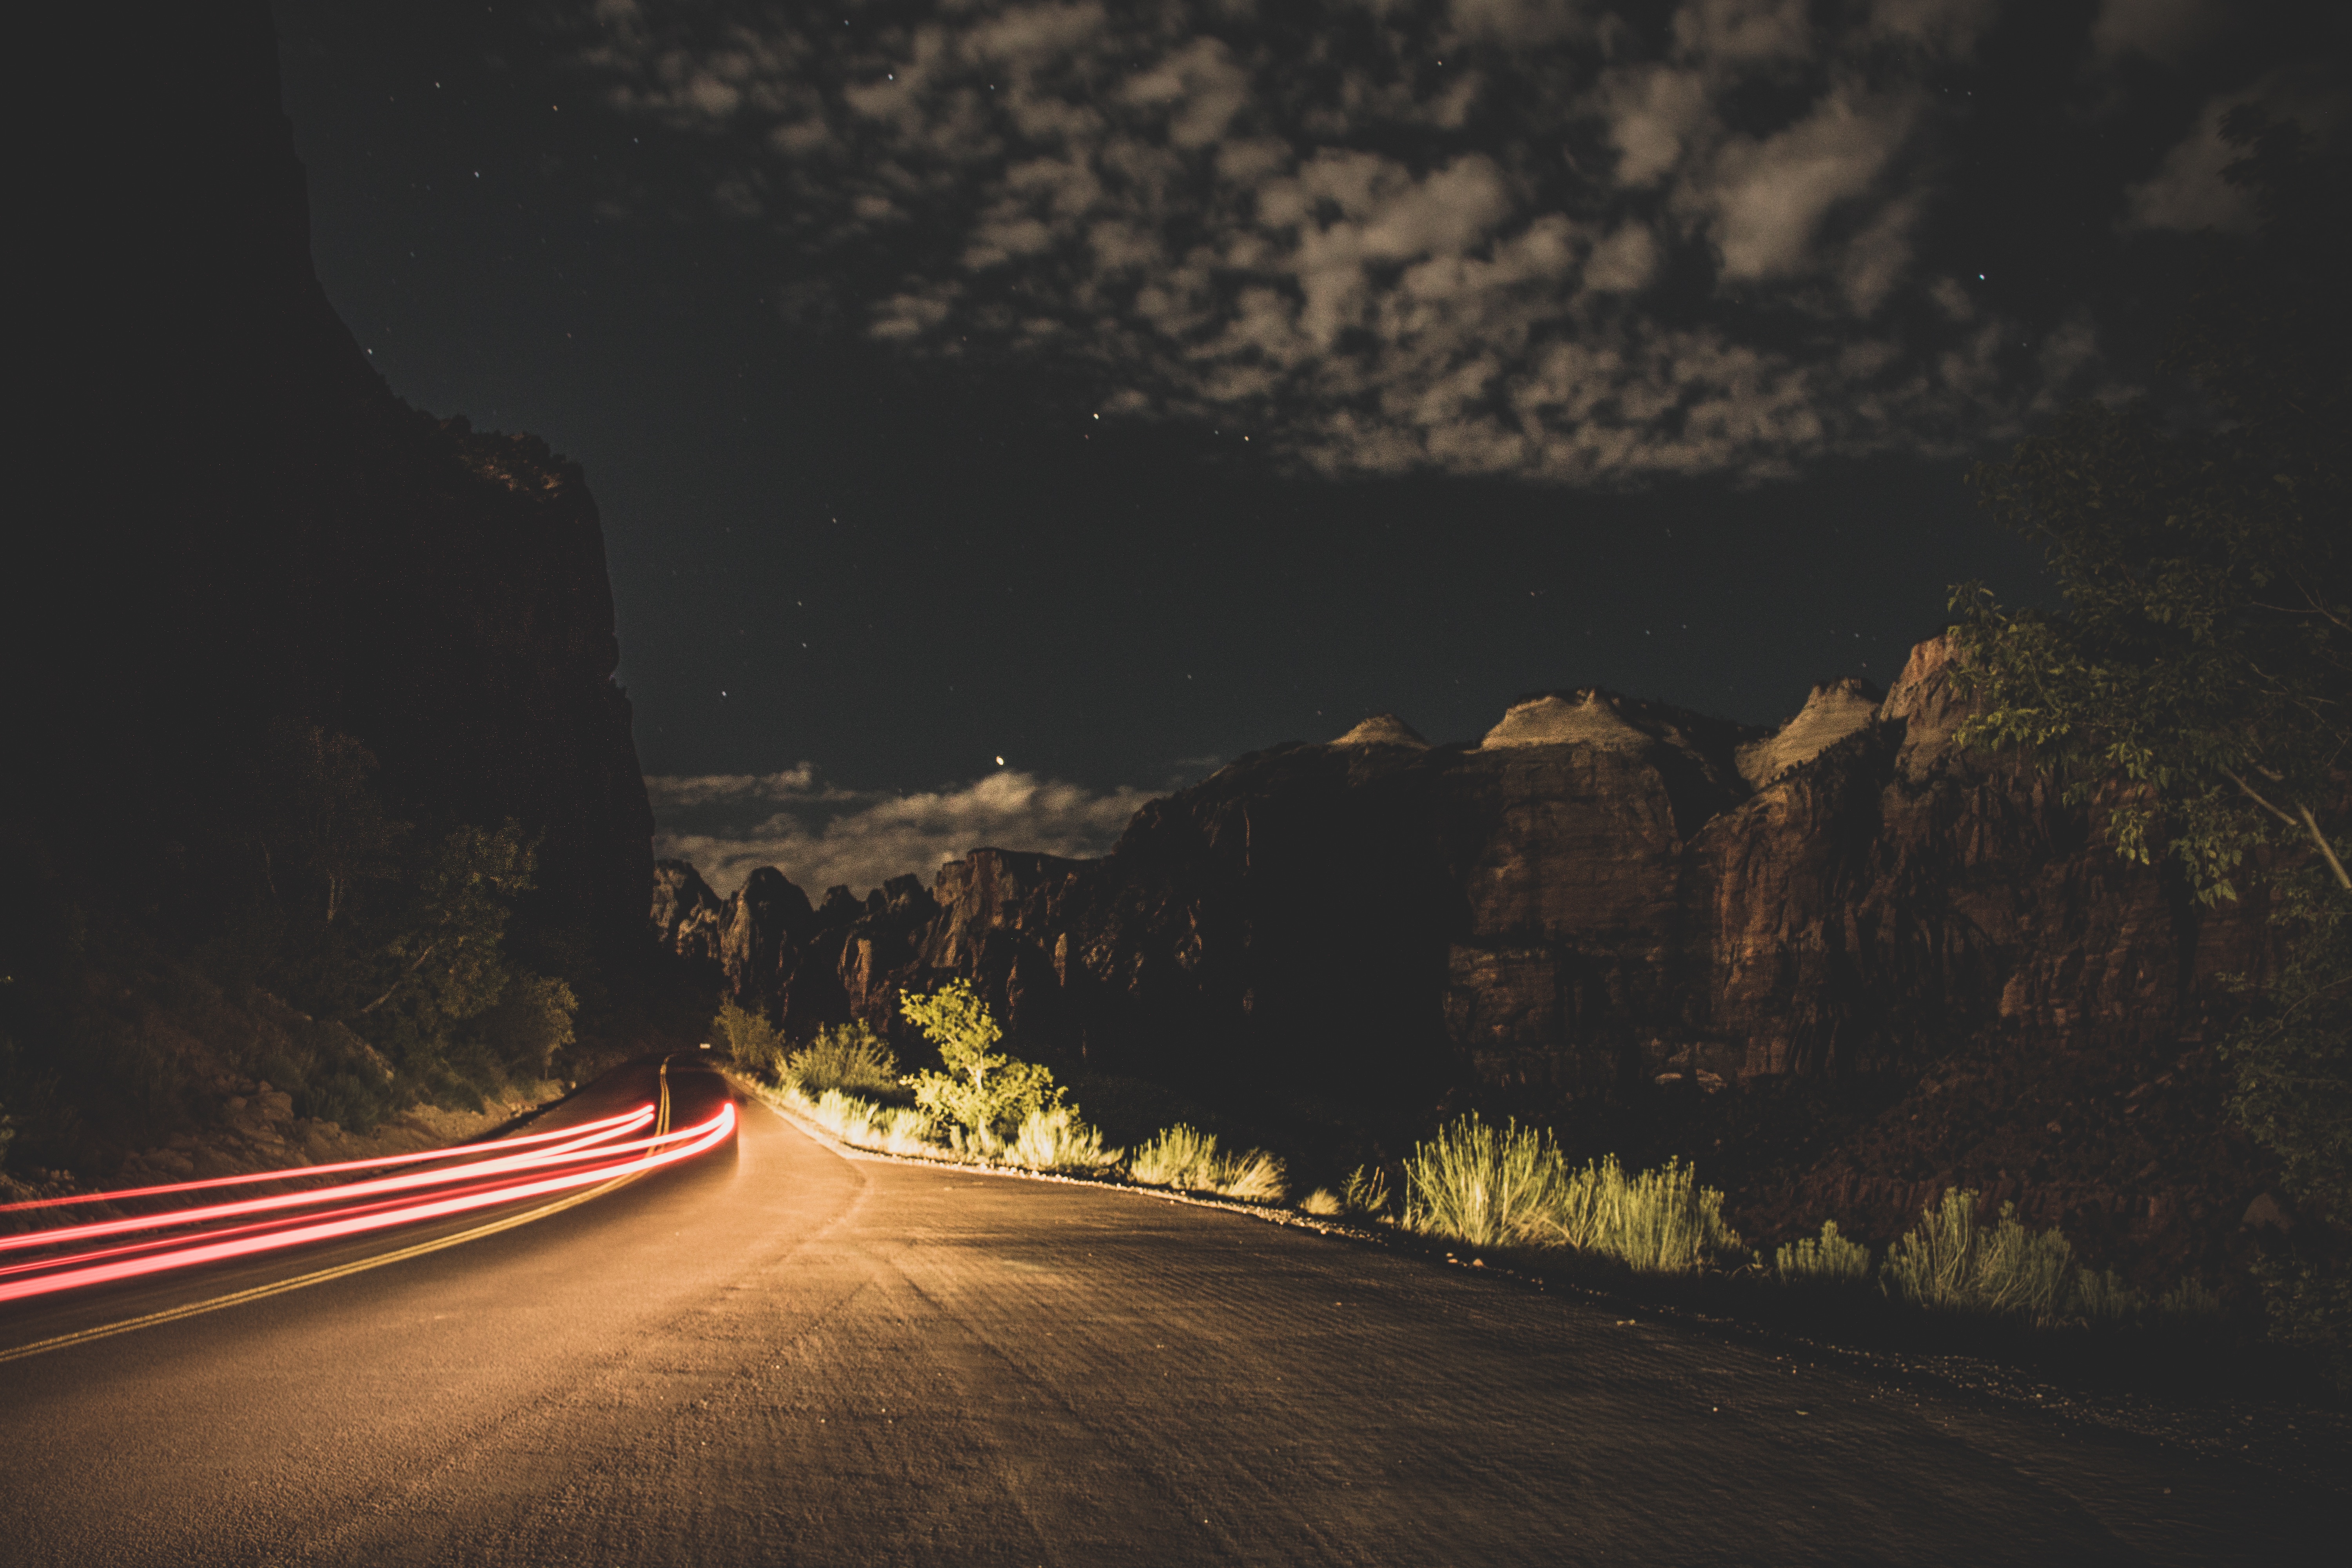
mountain, light, cloud, sky, sunrise, sunset, road, night, sunlight, morning, dawn, dusk, evening, bend, darkness, route, lane, infrastructure, atmospheric phenomenon, computer wallpaper